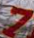
Number: 7